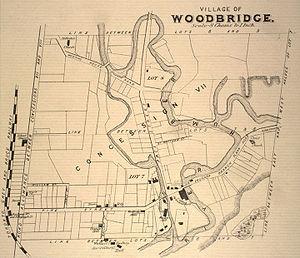
Woodbridge est une communauté de banlieue qui se trouve juste au nord de la ville de Toronto, dans le sud de l'Ontario. Elle se situe à l'ouest de l'autoroute 400, à l'est de la route 50, au nord de l'avenue Steeles, et au sud de la rue Major Mackenzie. À un moment donné, Woodbridge fut un village indépendant, mais fut fusionné avec des communautés proches afin de former la ville de Vaughan en 1971. Son centre-ville traditionnel est l'avenue Woodbridge, entre l'avenue Islington et l'avenue Kipling, au nord de l'autoroute 407. Il est considéré comme l'un des endroits le plus riches où vivre dans la Région du Grand Toronto.